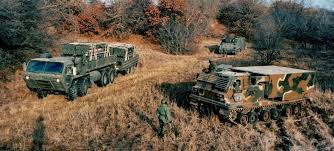
Label: BM-30